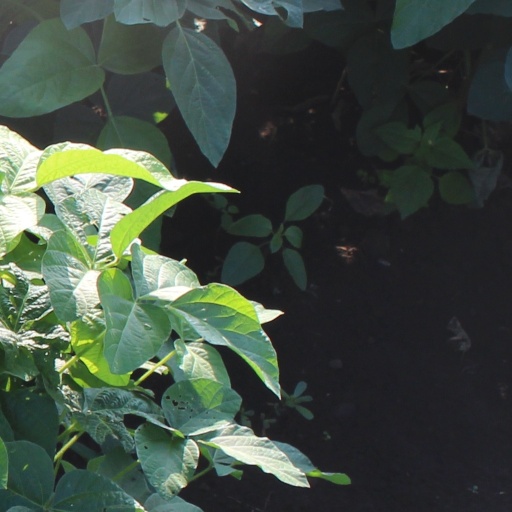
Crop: soybean